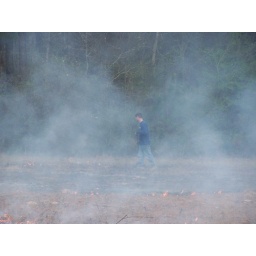
This is Jeffrey burning the pine straw in our backyard after removing all of the pine trees